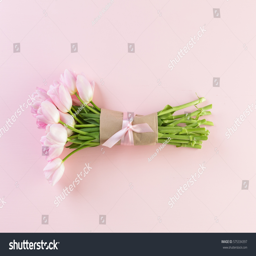
bouquet of pink tulips on a pink background .